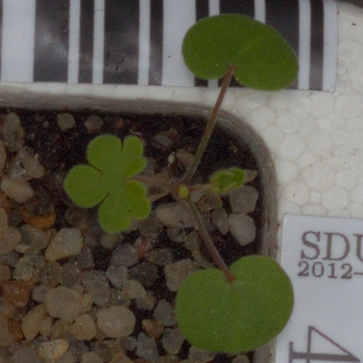
Label: smallflowered_cranesbill